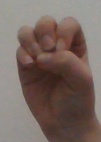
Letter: ha